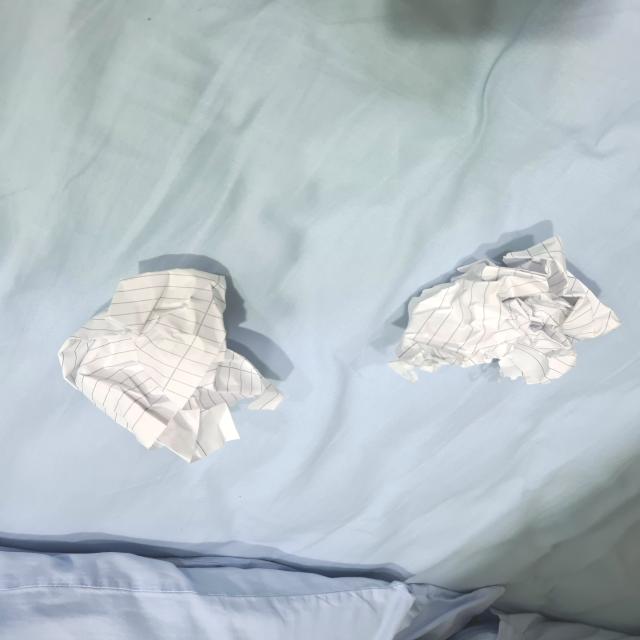
Label: tissues